Abraham of Bulgaria

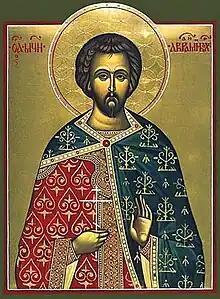
"Saint Abraham of Bulgaria"

Abraham of Bulgaria (died April 1, 1229) was a Christian convert from Islam later who was martyred for his faith and is venerated as a saint in the Eastern Orthodox Church.